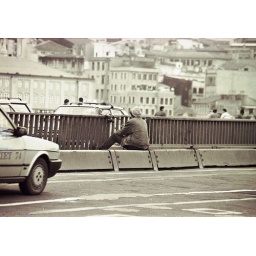
This man was sitting in the middle of the bridge between the carriageways and fishing down the narrow gap in between